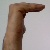
The image shows a hand gesture representing a space in Indian Sign Language.